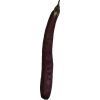
Label: Eggplant long 1